One Day (2016 film)

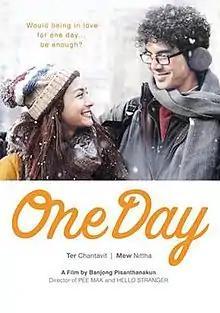
Theatrical release poster

One Day (RTGS: Fanday…Fan Kun Khae Wan Diaw) is a 2016 Thai romance drama film directed by Banjong Pisanthanakun, and starring Chantavit Dhanasevi and Nittha Jirayungyurn.